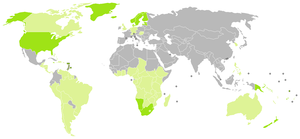
Une religion est un système de pratiques et de croyances en usage dans un groupe ou une communauté.